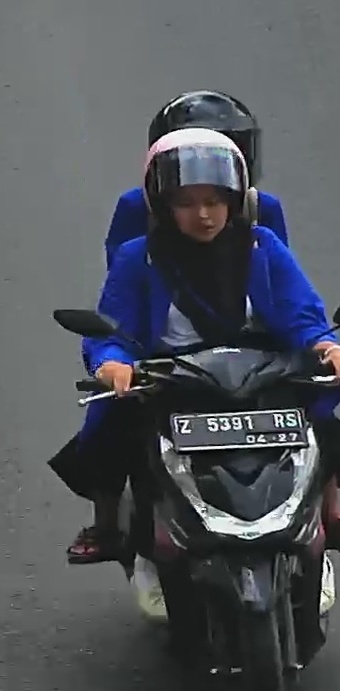
person-with-helmet: 2
person-without-helmet: 0